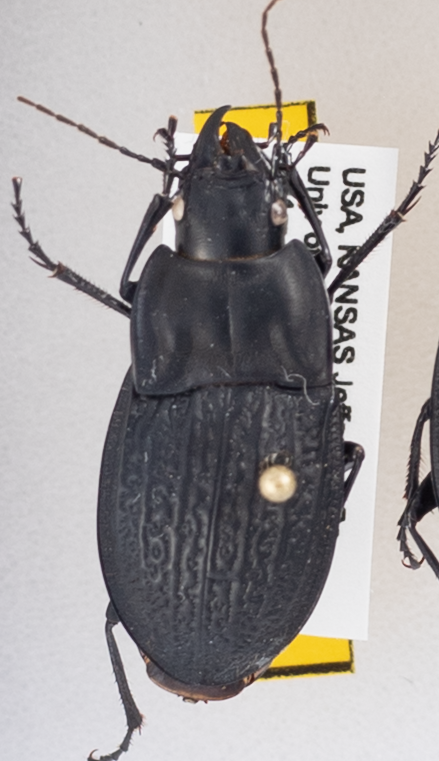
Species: Dicaelus sculptilis sculptilis
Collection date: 2019-08-07
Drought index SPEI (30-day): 0.602
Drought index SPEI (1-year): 1.69
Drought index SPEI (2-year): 0.684